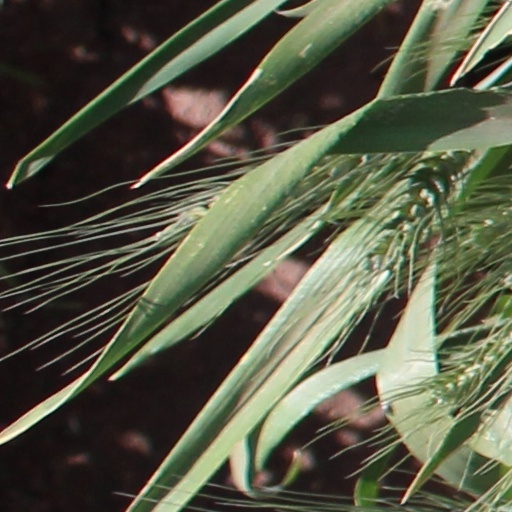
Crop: wheat